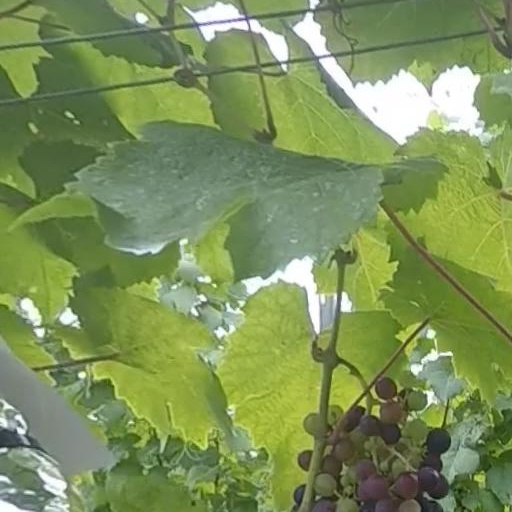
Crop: grape